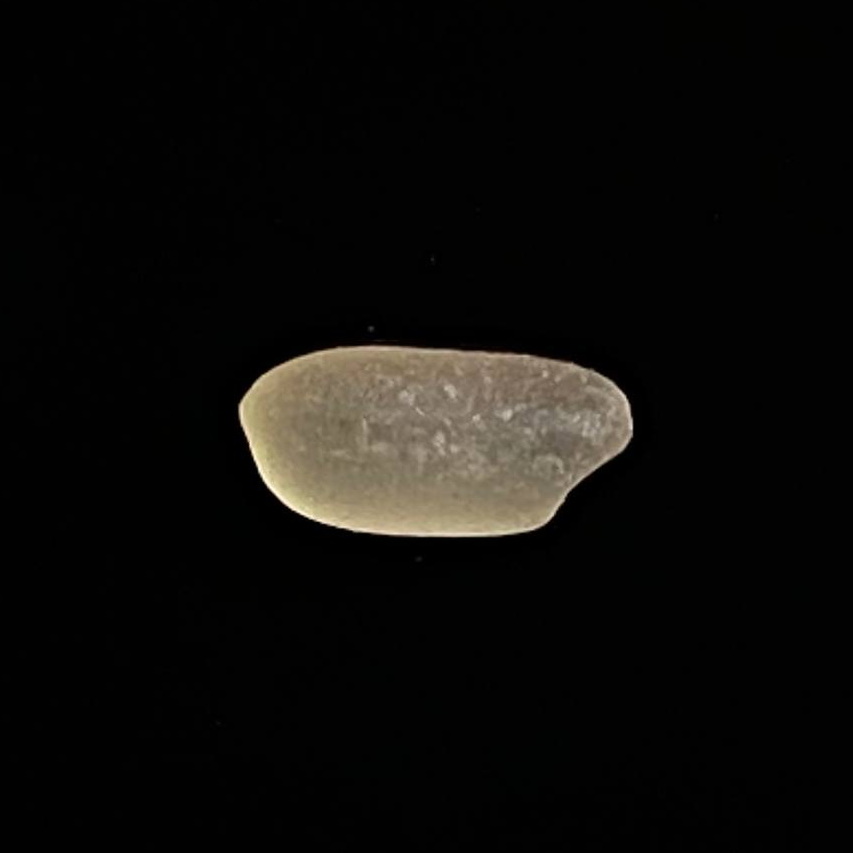
Rice variety: Gutisharna